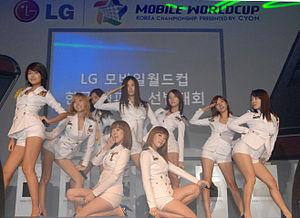
Girls' Generation est un girl group sud-coréen formé par SM Entertainment en 2007 et composé de neuf membres. Depuis 2012, il existe un sous-groupe constitué de Taeyeon, Tiffany et Seohyun : Girls' Generation-TTS. Et en 2018, un deuxième sous-groupe composé de Taeyeon, Sunny, Yuri, Hyoyeon et Yoona débute sous le nom de Girls' Generation-Oh!GG.